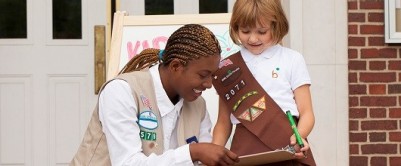
Gender: women